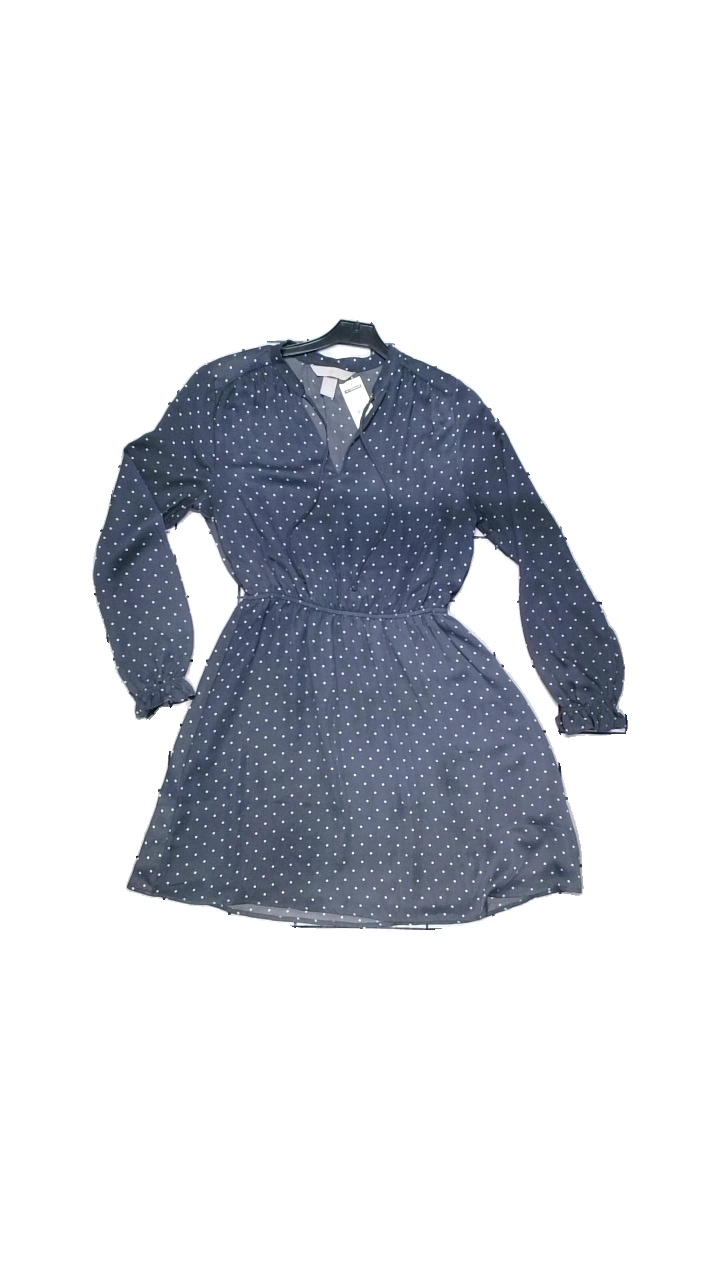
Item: Dress (Ladies)
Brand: H&m
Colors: Grey, White
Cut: Regular
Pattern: Dots
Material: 100% polyester
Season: All
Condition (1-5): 4
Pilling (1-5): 3
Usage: Reuse
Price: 50-100